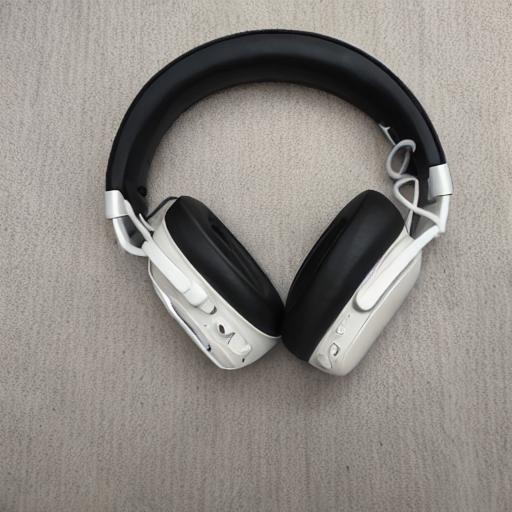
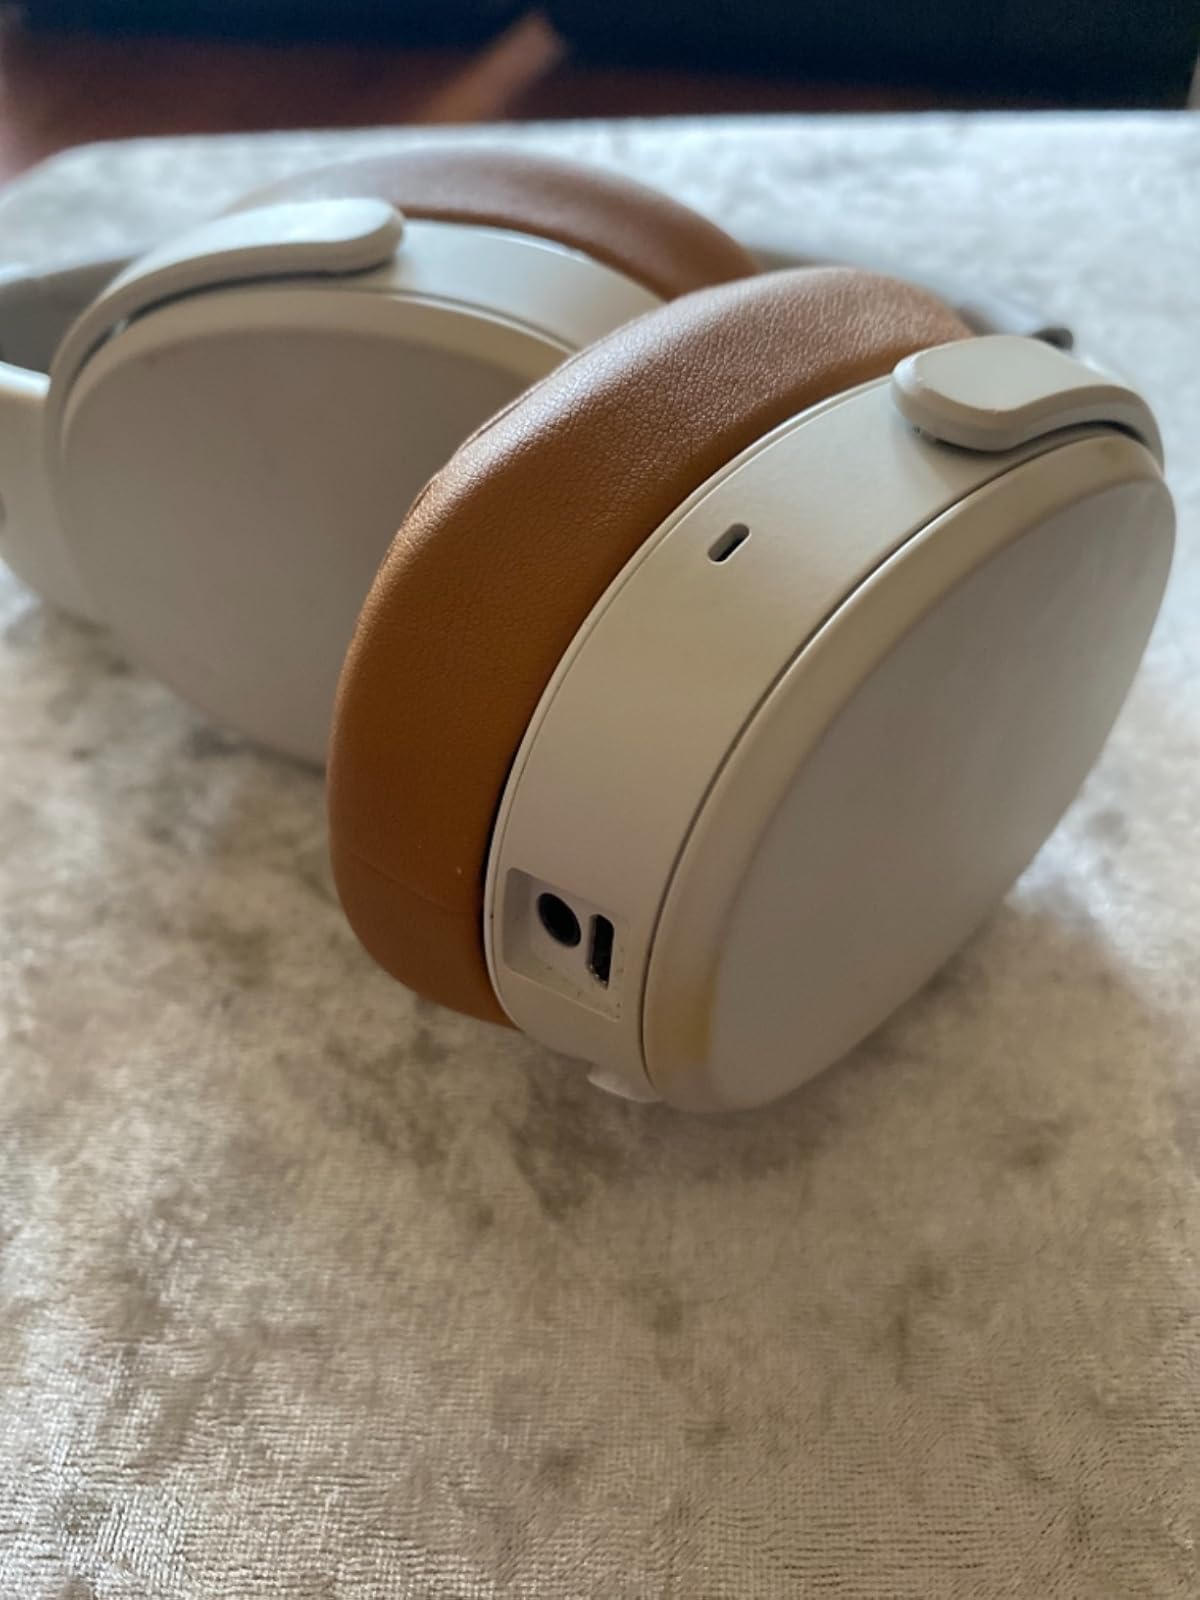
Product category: headphones
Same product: no